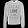
Label: Pullover